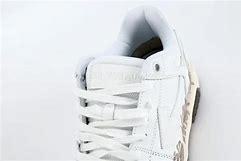
Brand: Off-White
Model: Off Out Of Office For Walking